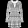
Label: Dress